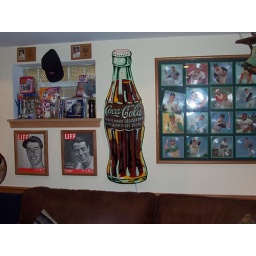
Large wooden Coke bottle in the middle of my baseball collection